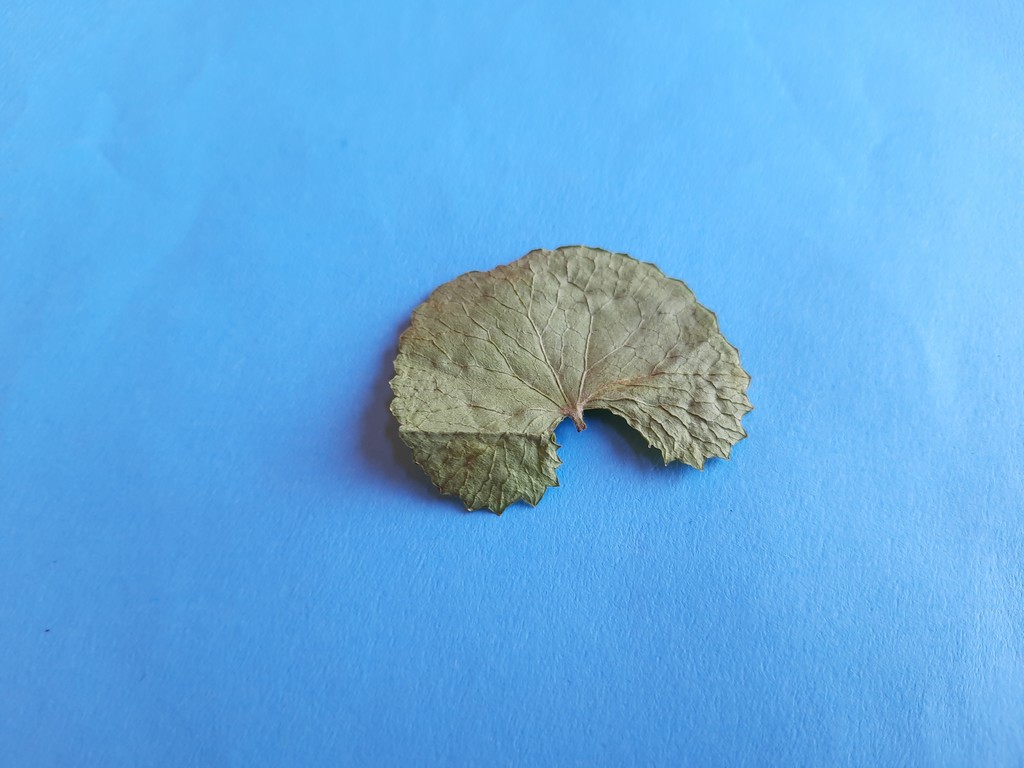
Label: Dried